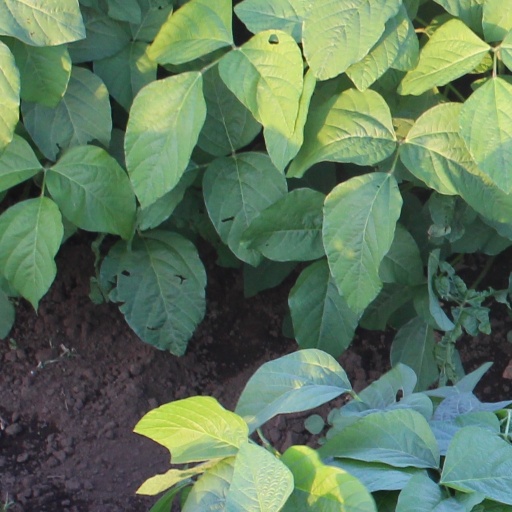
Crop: soybean